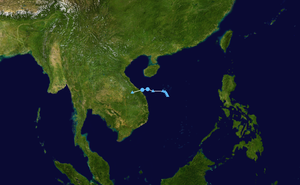
La saison cyclonique 2013 n'a pas de date spécifique de début ou de fin selon la définition de l'Organisation météorologique mondiale. Cependant, les cyclones tropicaux dans ce bassin montrent un double pic d'activité en mai et en novembre. Les vents dans le Pacifique ne sont pas enregistrés sur une minute mais sur dix minutes.